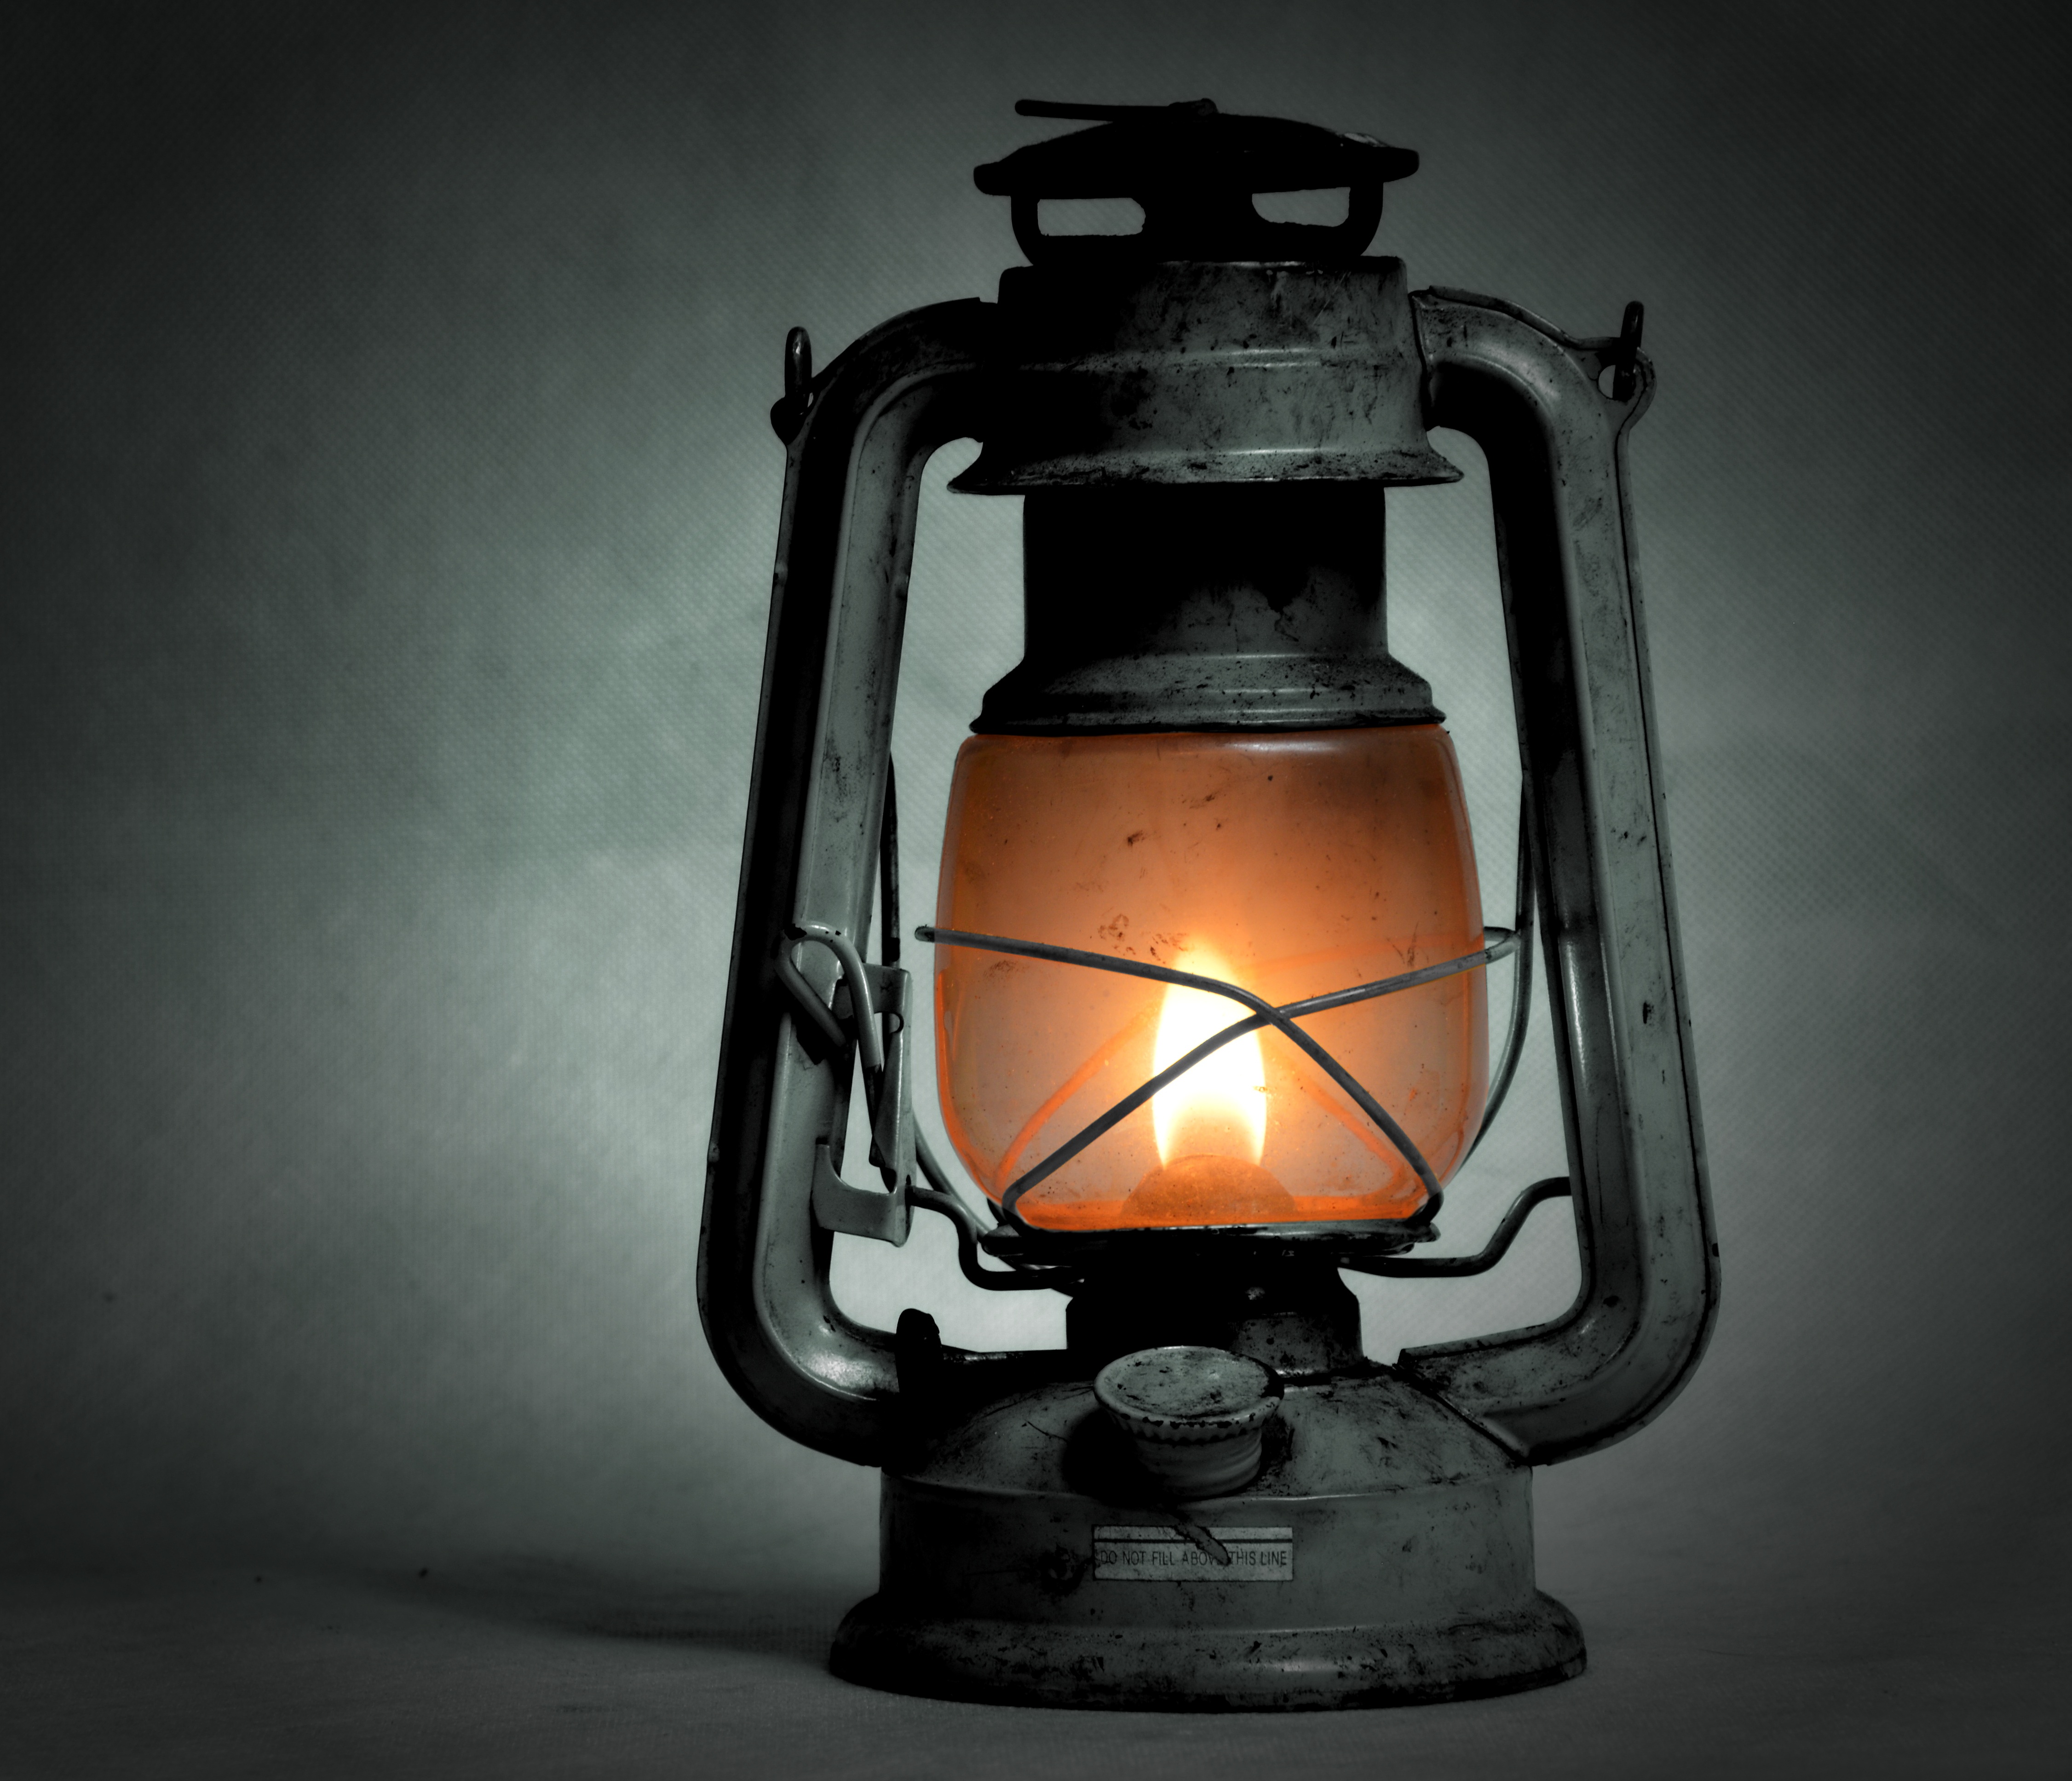
light, antique, old, lantern, shine, lamp, lampshade, lighting, light fixture, mood, replacement lamp, kerosene lamp, scattered light